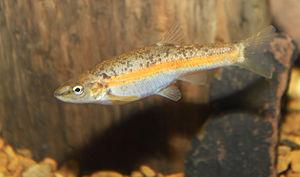
Le Naseux noir est une espèce de poissons à nageoires rayonnées de la famille des Cyprinidae et du genre des Rhinichthys ou Naseux.